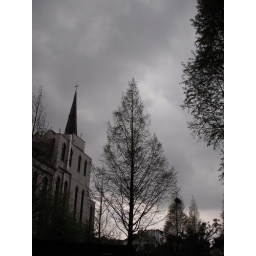
A sky in gray